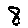
Label: 8